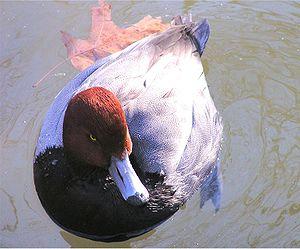
Le genre Aythya comprend douze espèces. Leur nom normalisé est fuligule. Ce sont des canards plongeurs.